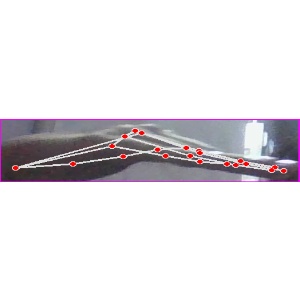
अक्षर: ज